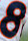
Number: 8